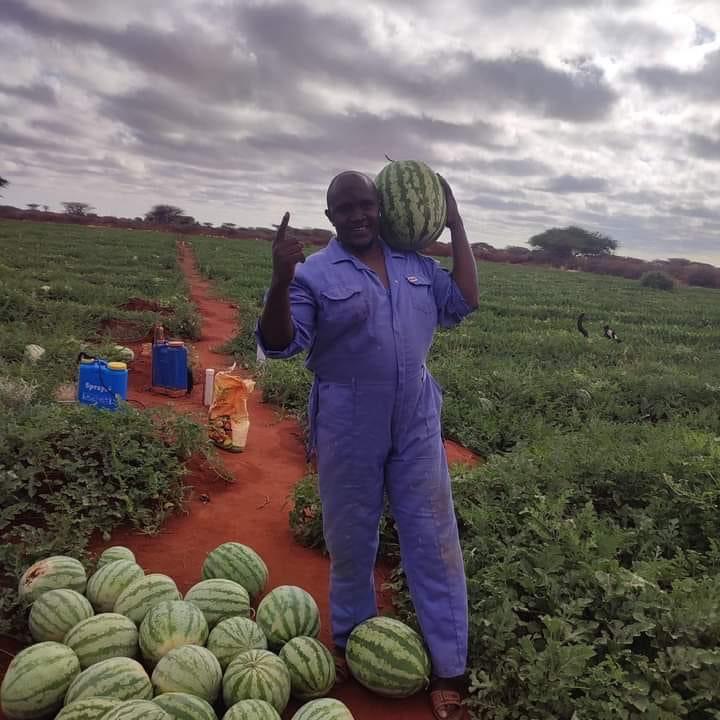
Mkulima mmoja amesimama katikati ya shamba lilijaa mimea tikiti maji akibeba tikiti moja kubwa bei gani mwake ni kama askari wameshinda vita vingi, mavazi yake ya kazi ya rangi ya blue yamefunikwa na bunge kidogo ishara ya juhudi na muda aliwekeza kwenye ardhi hii yenye rutuba.